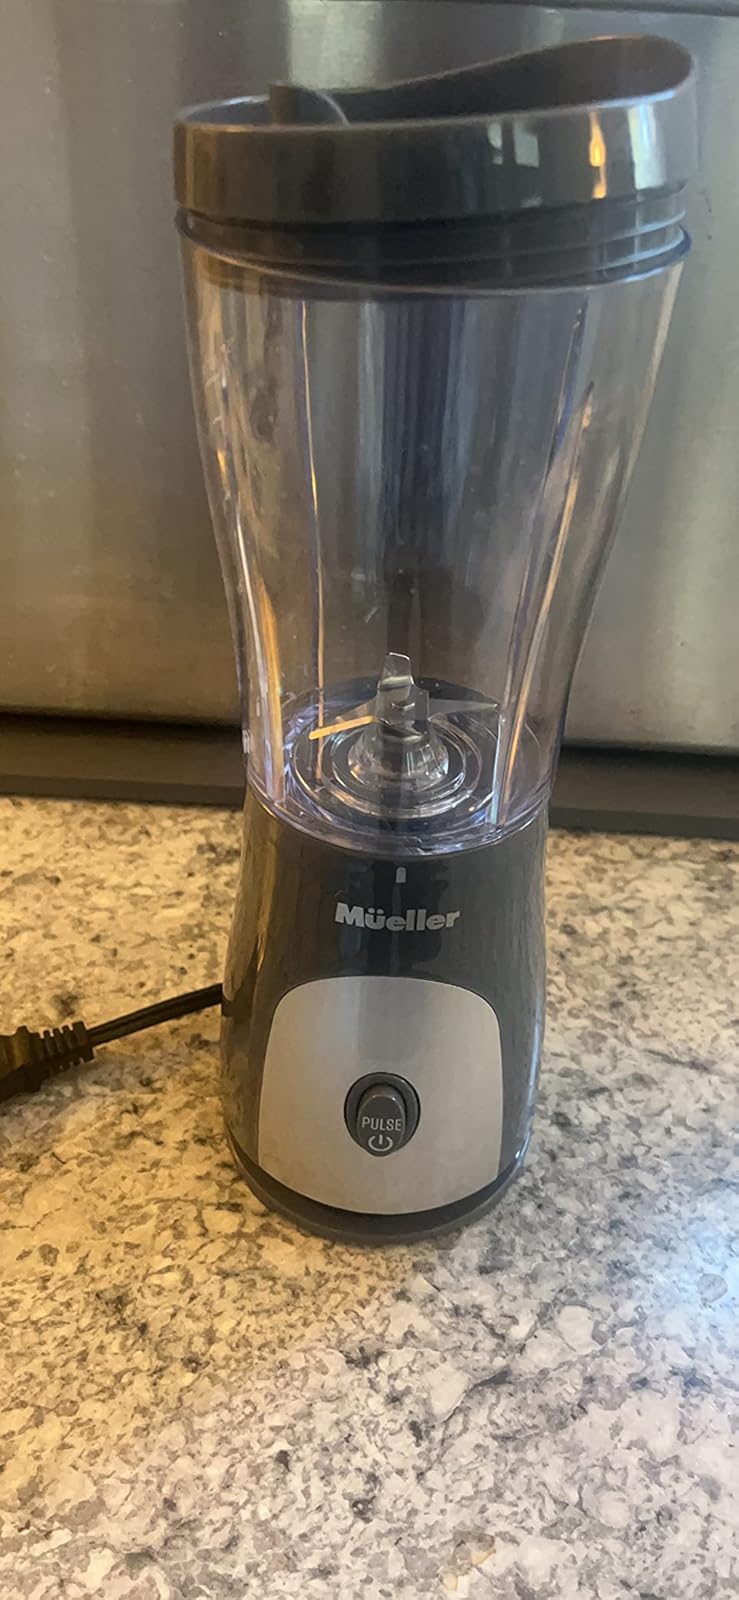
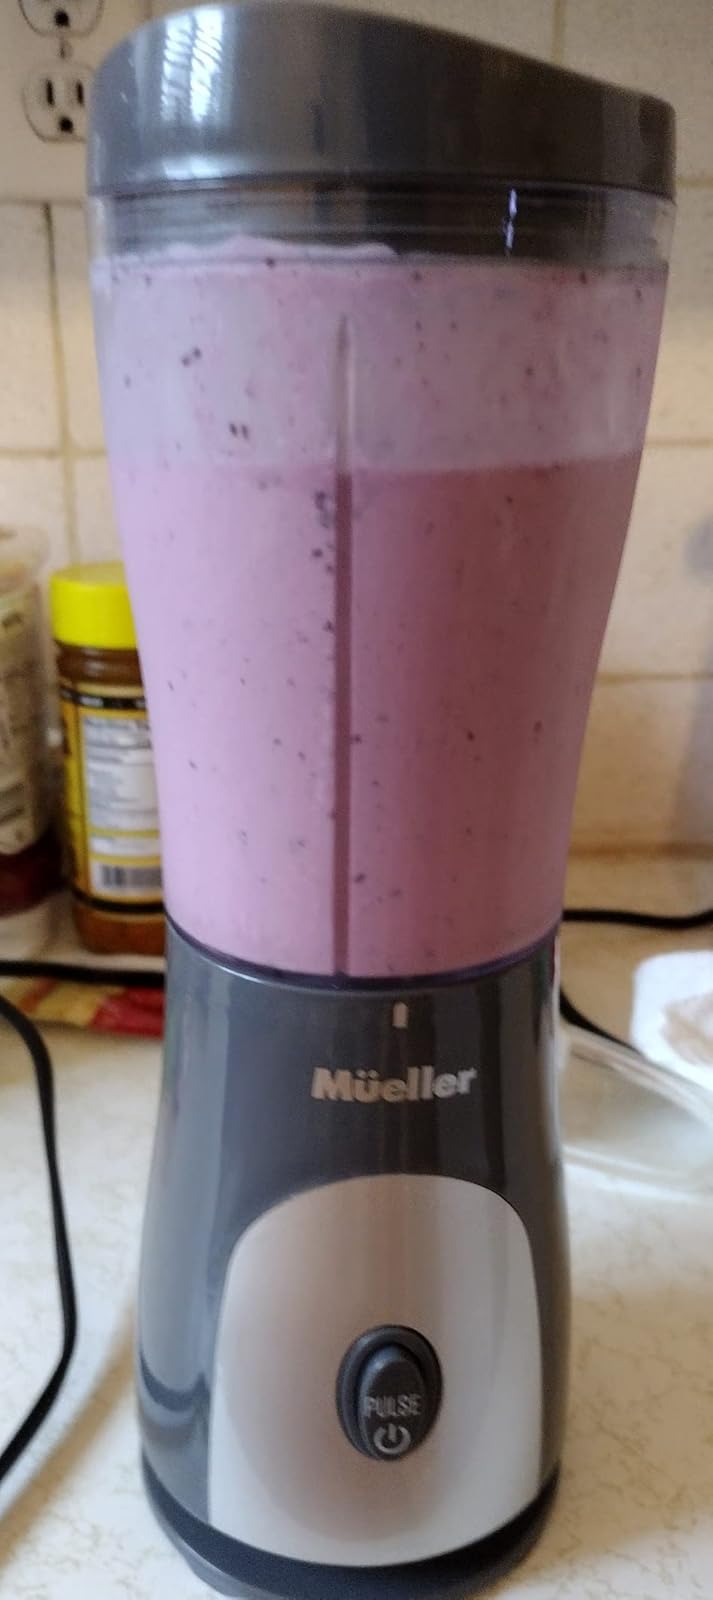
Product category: items_blender
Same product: yes